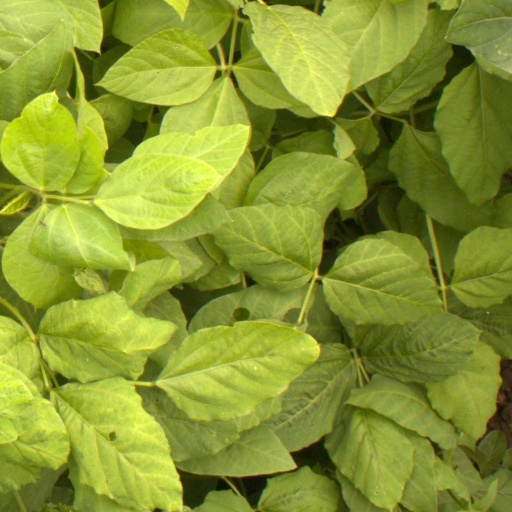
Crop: soybean